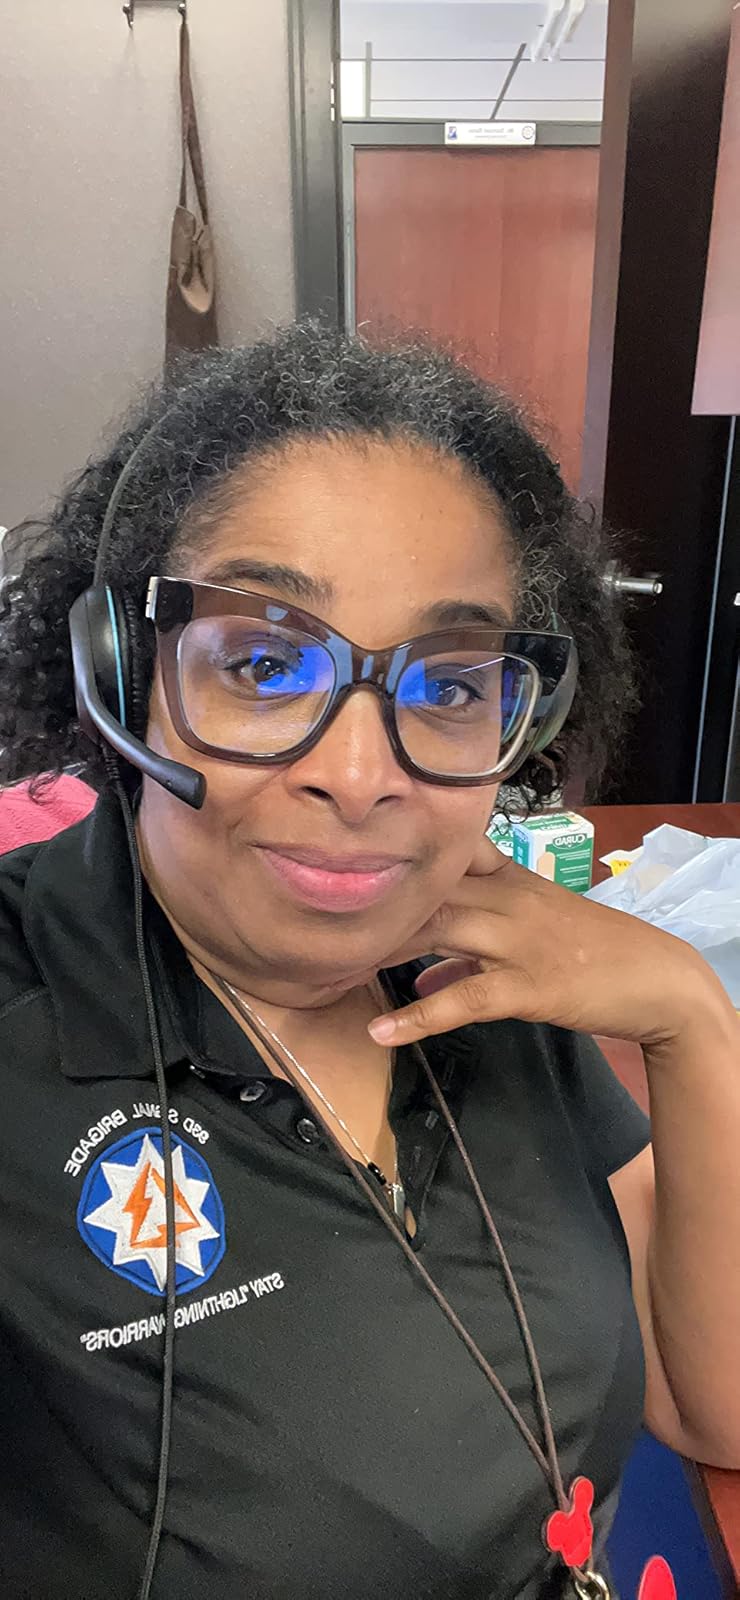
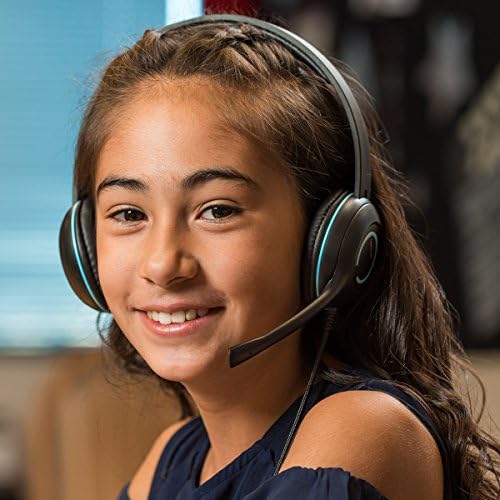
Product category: headphones
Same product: yes